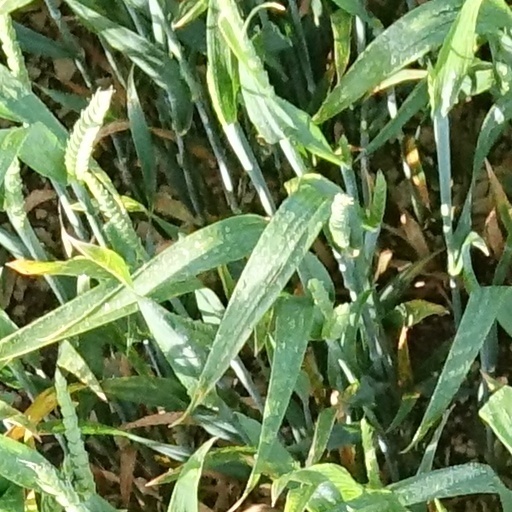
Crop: wheat